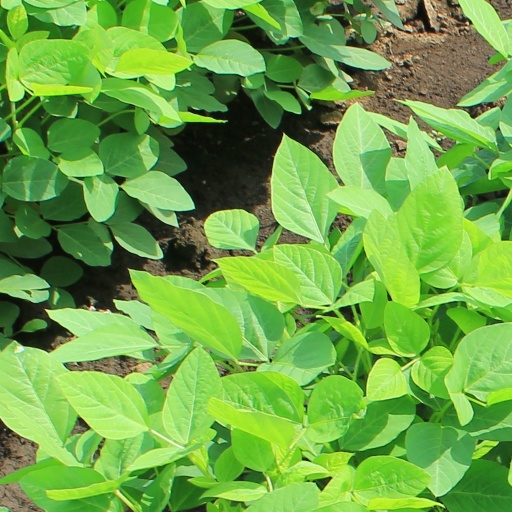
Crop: soybean